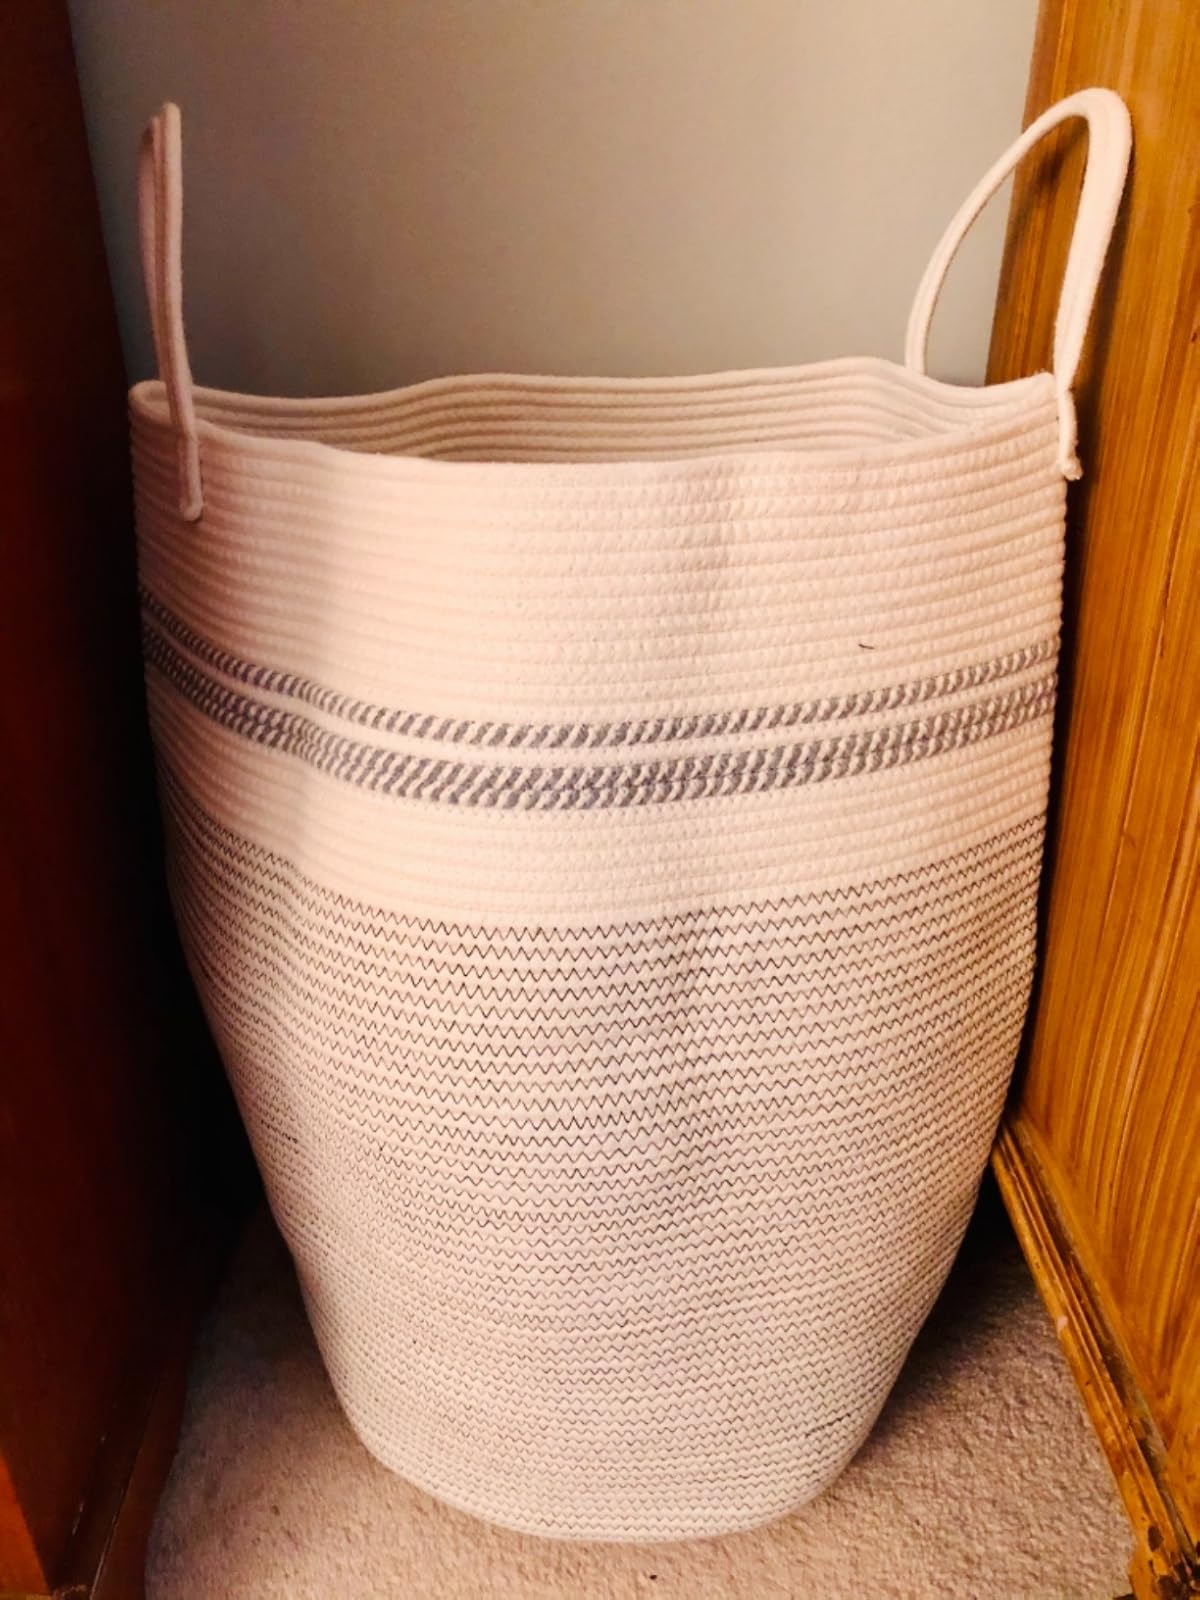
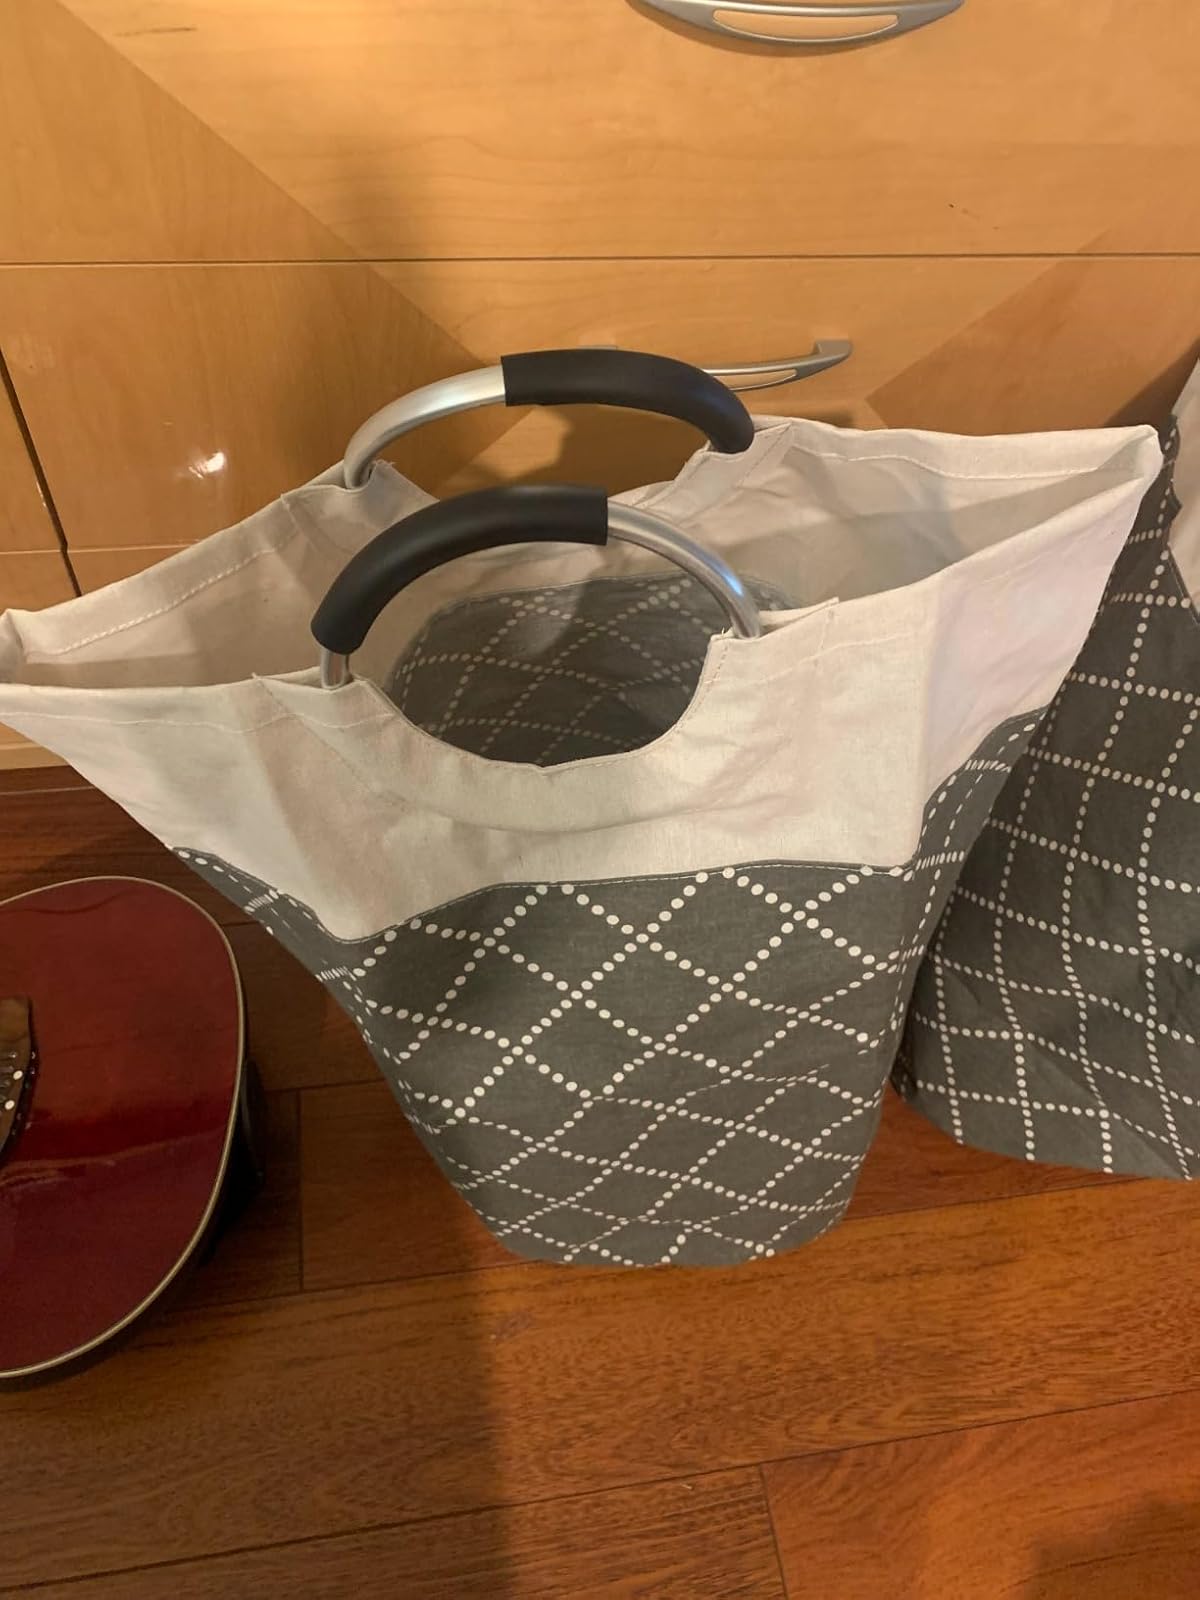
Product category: items_hamper
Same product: no